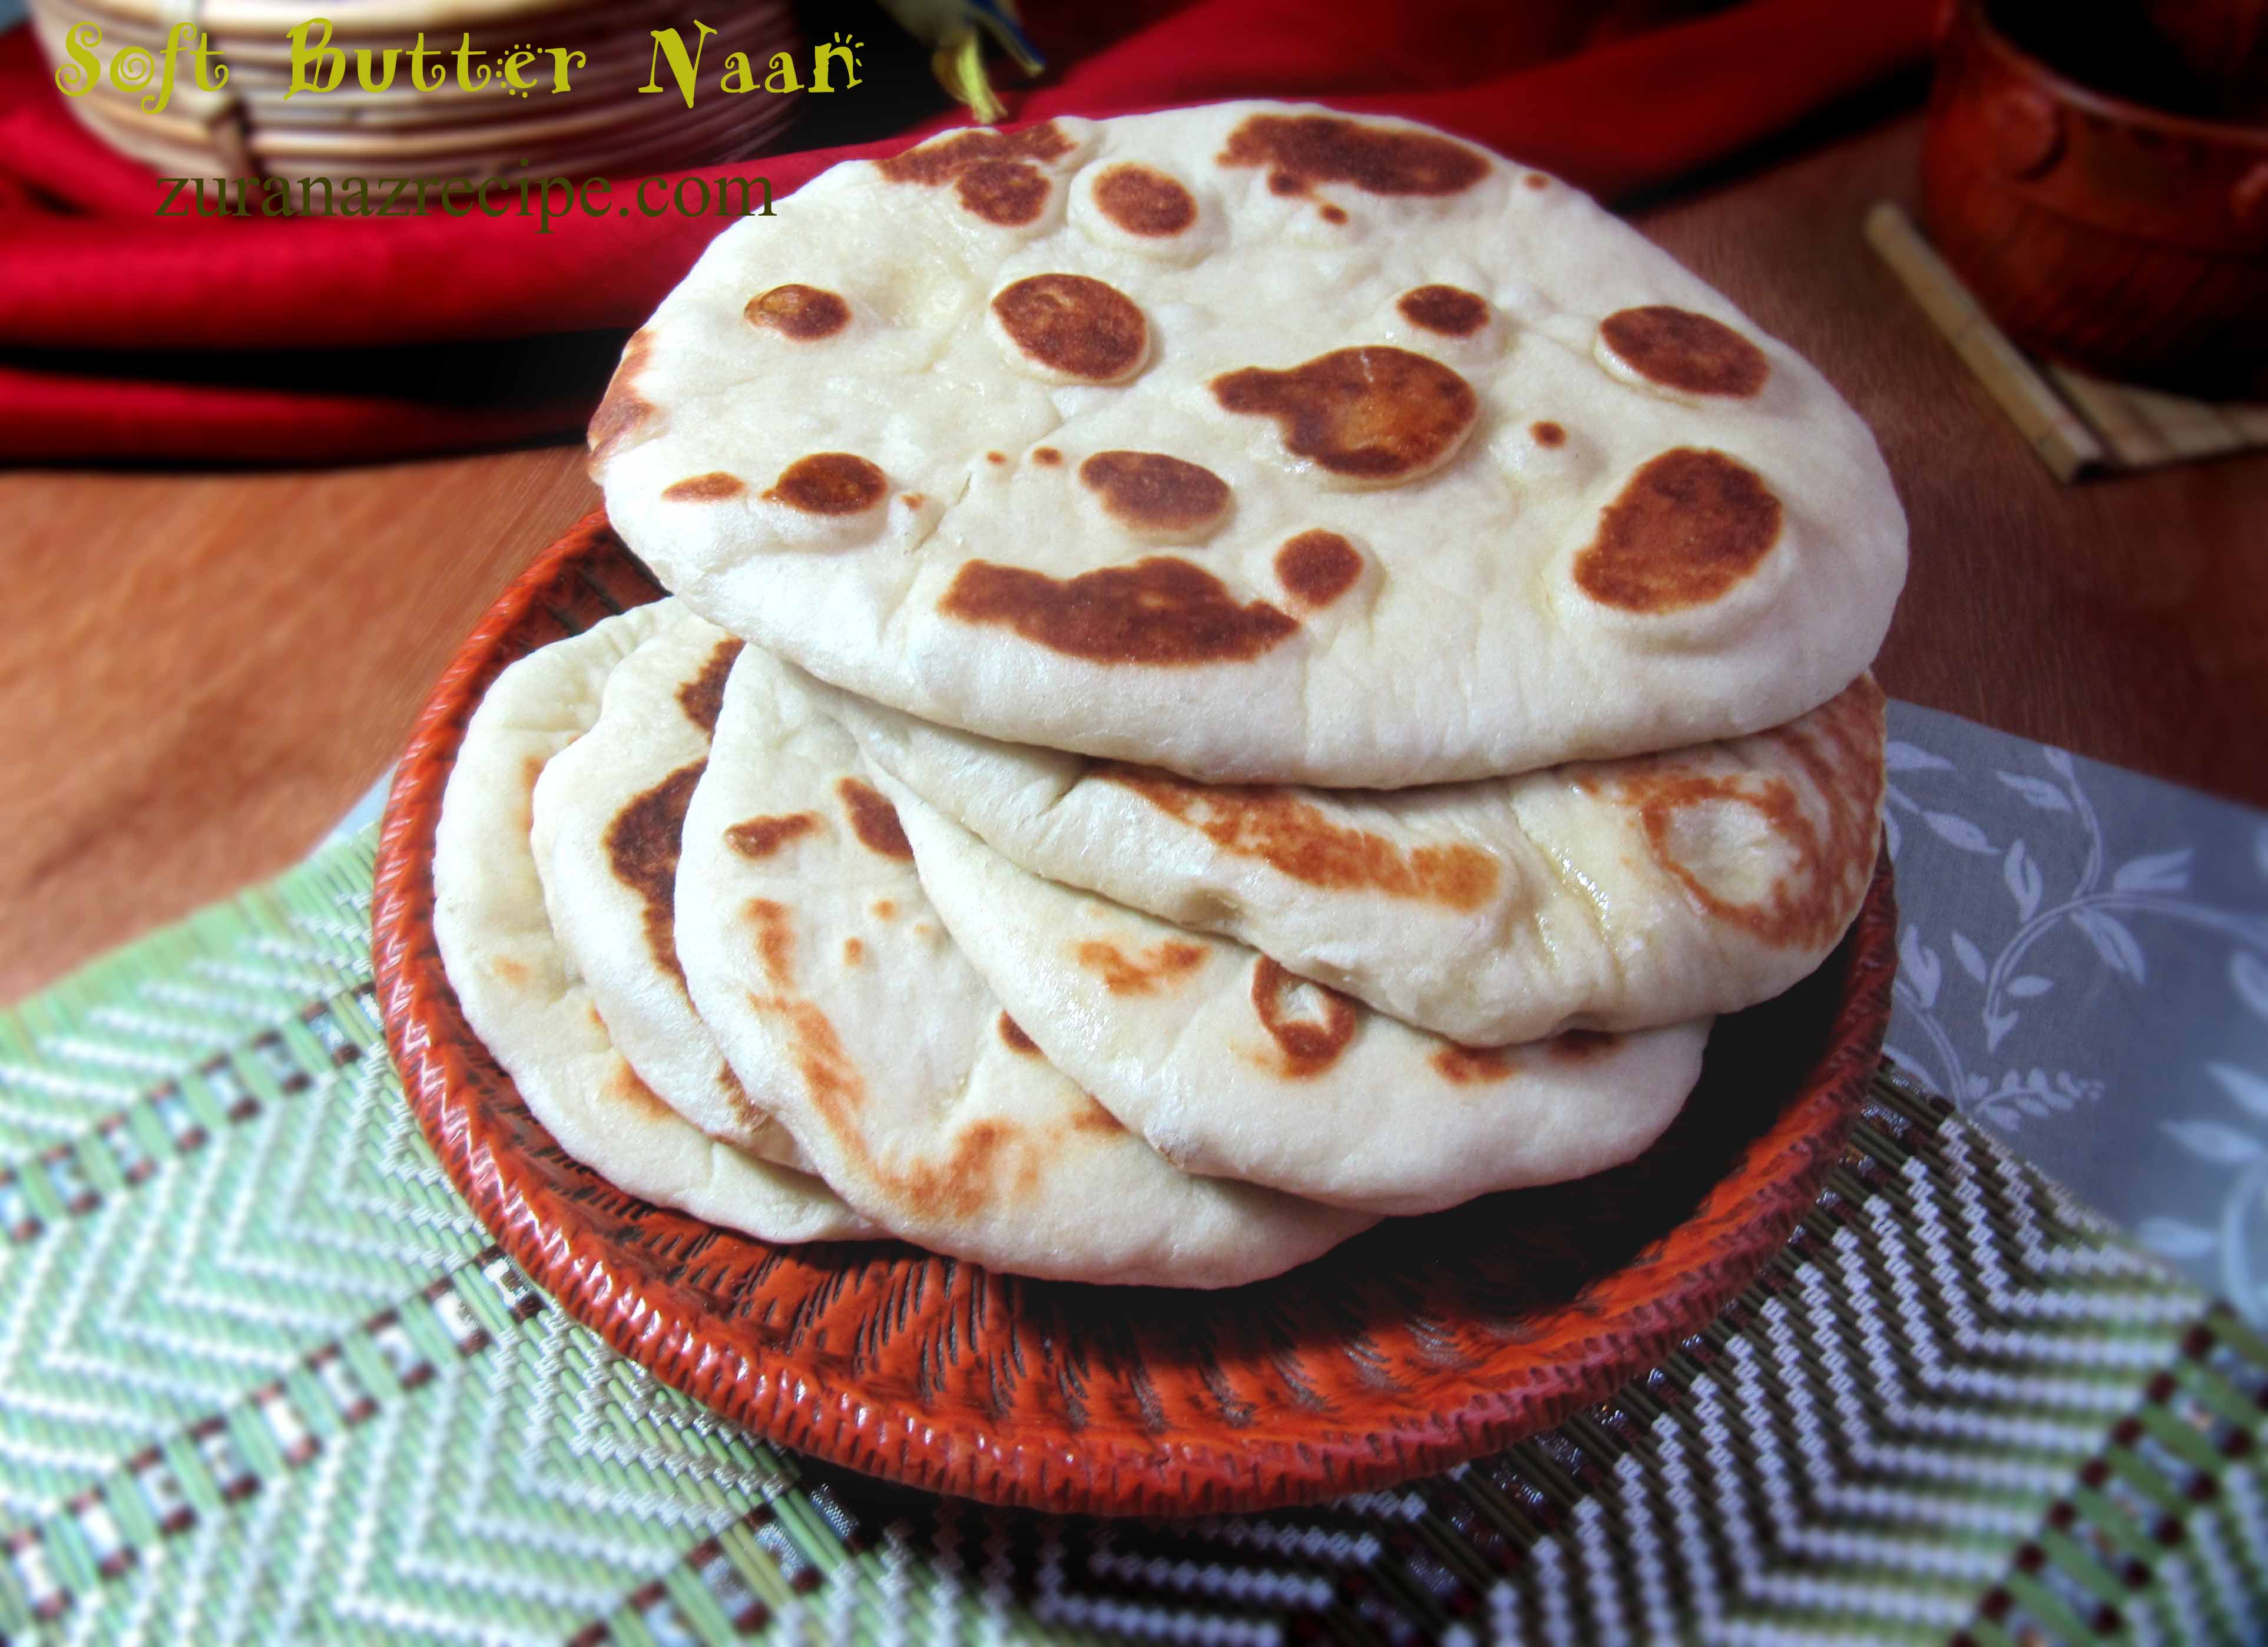
Dish: butter_naan